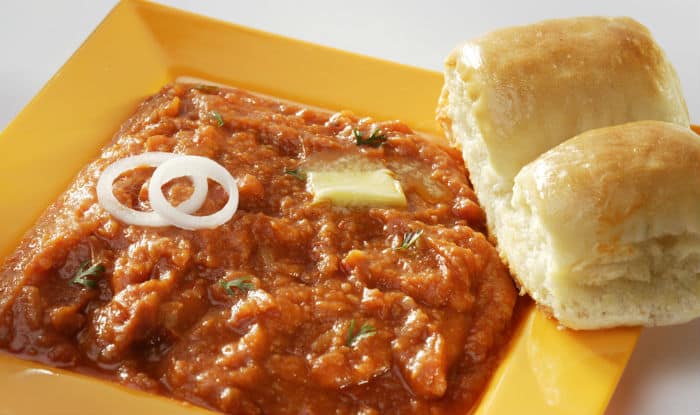
Dish: pav_bhaji